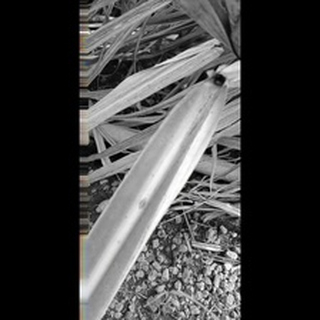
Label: sugarcane_red_rot